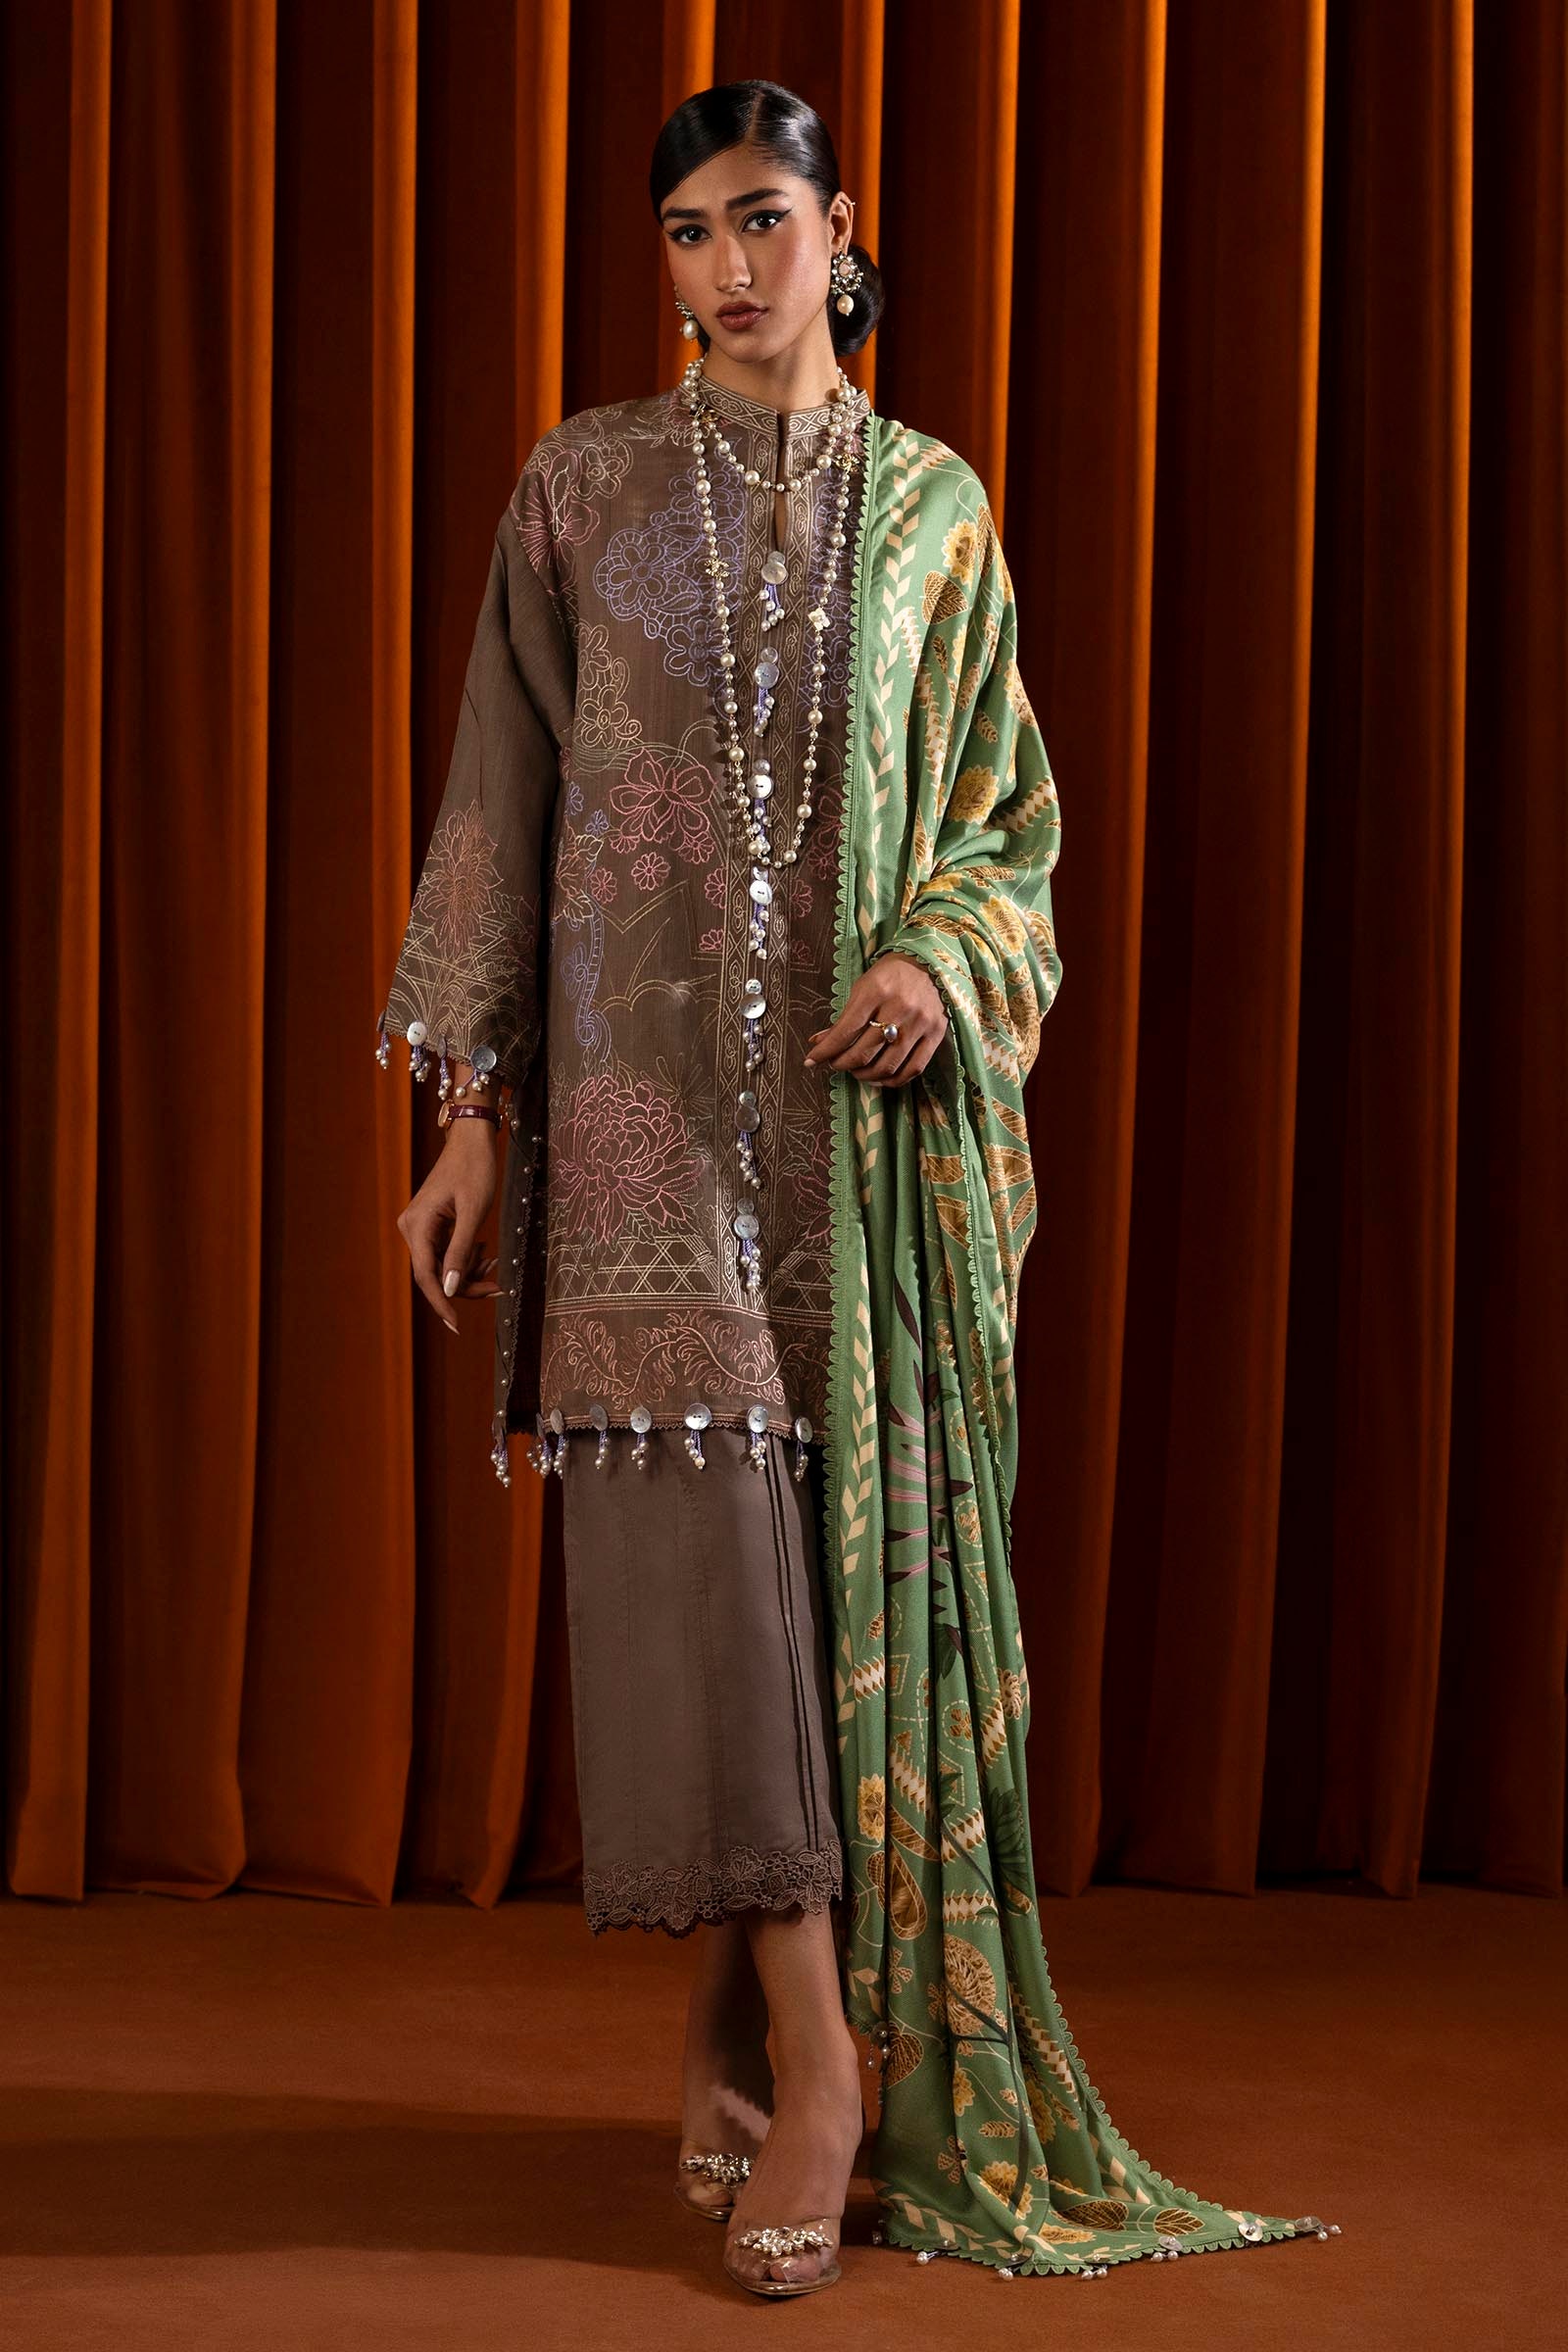
brown multi kashif embroidered tunic